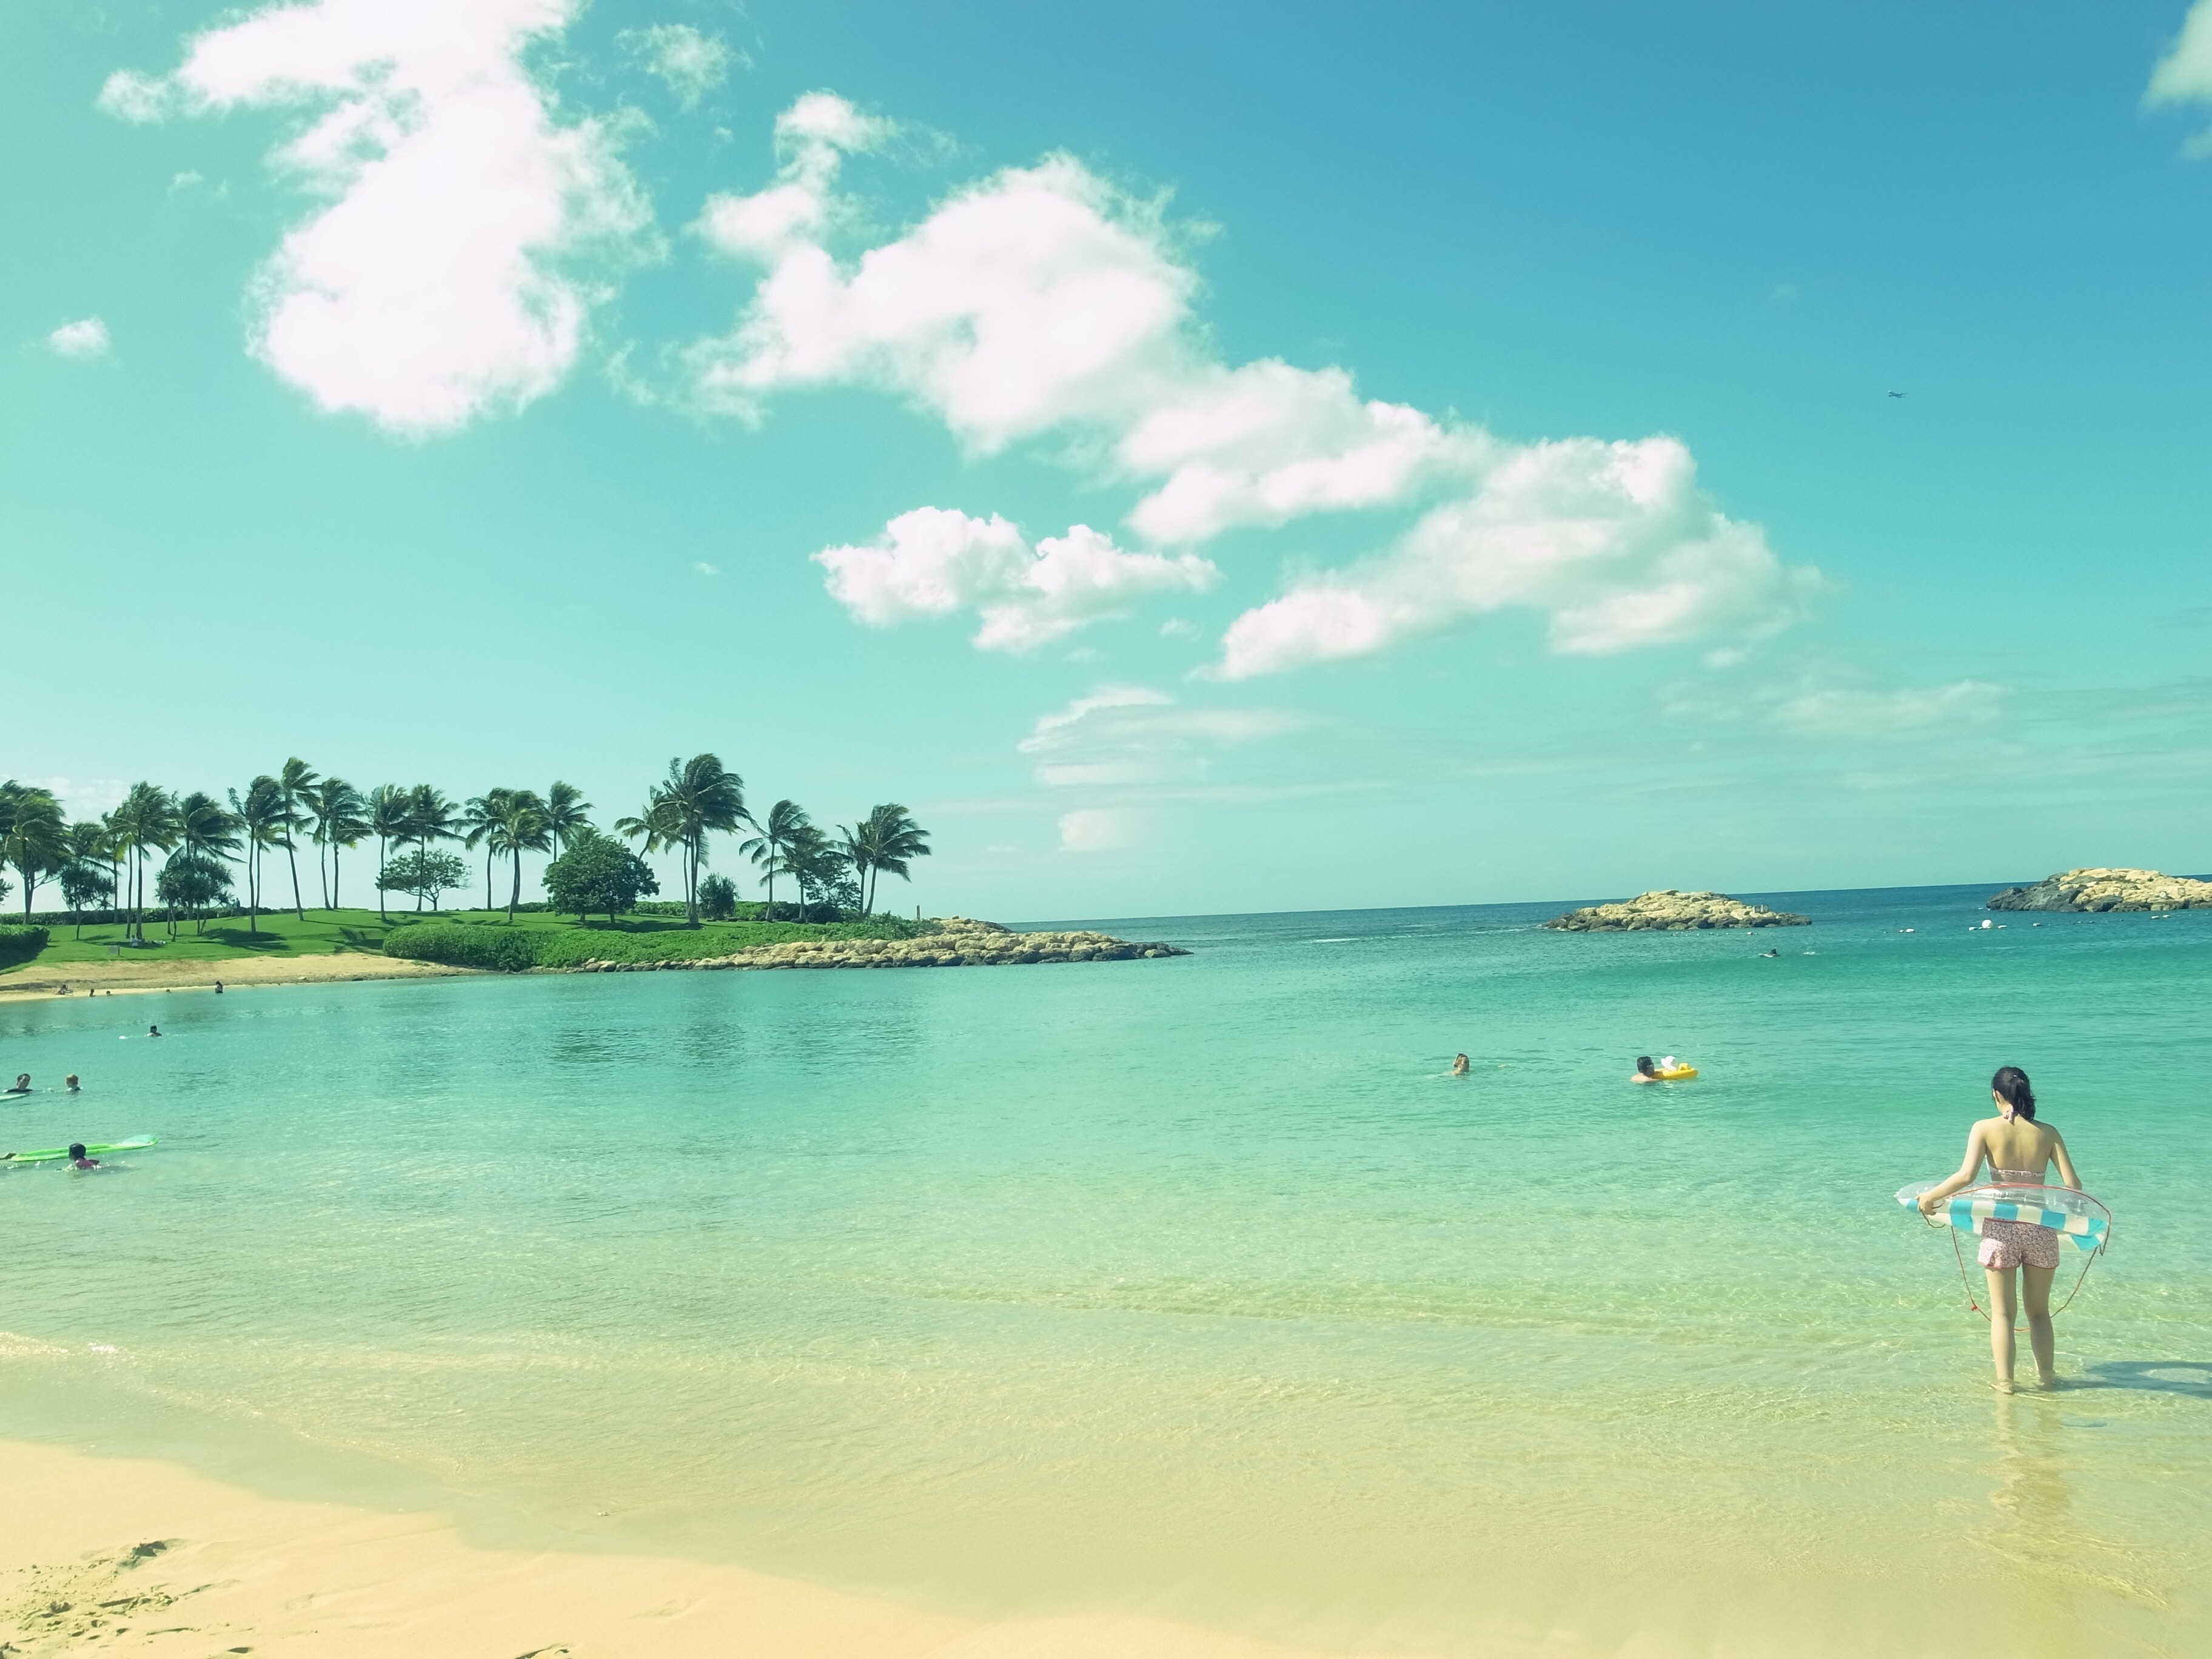
beach, sea, coast, sand, ocean, horizon, cloud, sky, girl, shore, wave, summer, vacation, lagoon, bay, island, hawaii, body of water, caribbean, tropics